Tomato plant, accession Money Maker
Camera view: bottom (45 deg); turntable rotation: 30 degrees
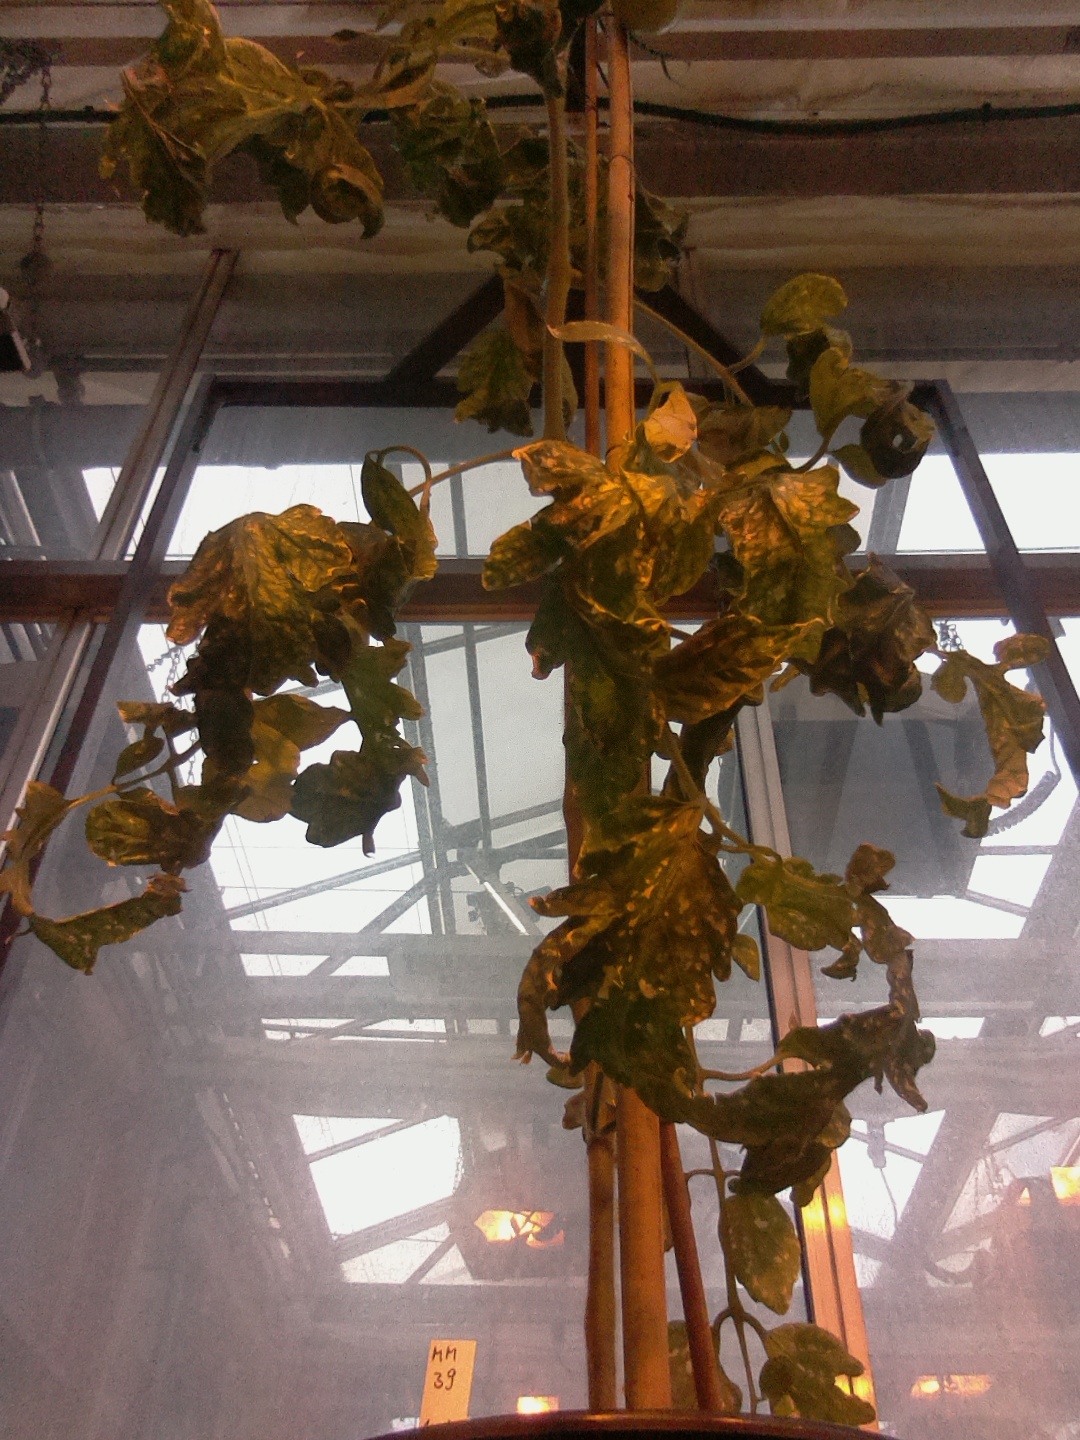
BBCH growth stage 79: 90% -100% of final fruit size